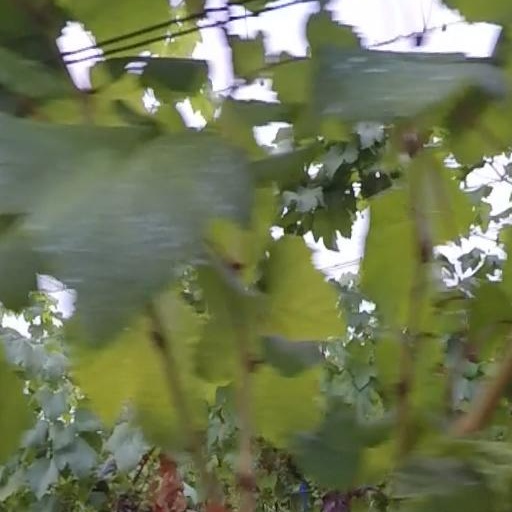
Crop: grape